Jean-François Gilles Colson

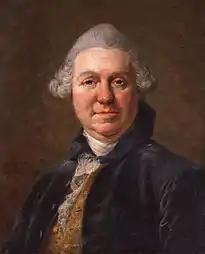
Portrait of Samuel Foote, now in the National Portrait Gallery in London.

Jean-François Gilles Colson, the son of Jean-Baptiste Gilles, was born in Dijon in 1733. He was a pupil of his father, of Frère Imbert at Avignon, and of Nonotte at Lyons. On coming to Paris he was presented to the Duke of Bouillon, who kept him in constant employment for forty years as architect, sculptor, painter, and even gardener. He gained a high reputation as a portrait painter, and left several manuscripts on perspective, poetry, and the fine arts. He died in Paris in 1803.